Coope Boyes and Simpson

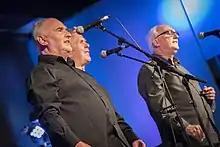
Coope Boyes and Simpson performing at Costa del Folk, Benalmádena in 2015

The group comprised singers Barry Coope, Jim Boyes (formerly of Swan Arcade) and Lester Simpson, and almost all of their music was sung entirely a cappella, although they occasionally used accordion, guitar and drums very sparingly on recordings.